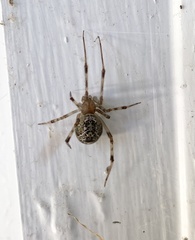
Species: Parasteatoda_tepidariorum